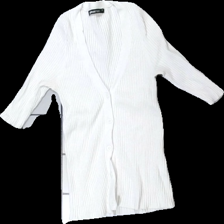
View: front
Type: Cardigan
Category: Ladies
Brand: Gina Tricot
Colors: White
Material: 78% viskos 22% polyester
Pattern: Other
Cut: V-collar
Size: XS
Season: All
Damage: nopprigt
Damage location: middle left
Damage 2: nopprigt
Damage 2 location: middle right
Damage 3: nopprigt
Damage 3 location: middle center
Price range: <50
Recommended usage: Export
Description: ribbad cardigan med vita knappar